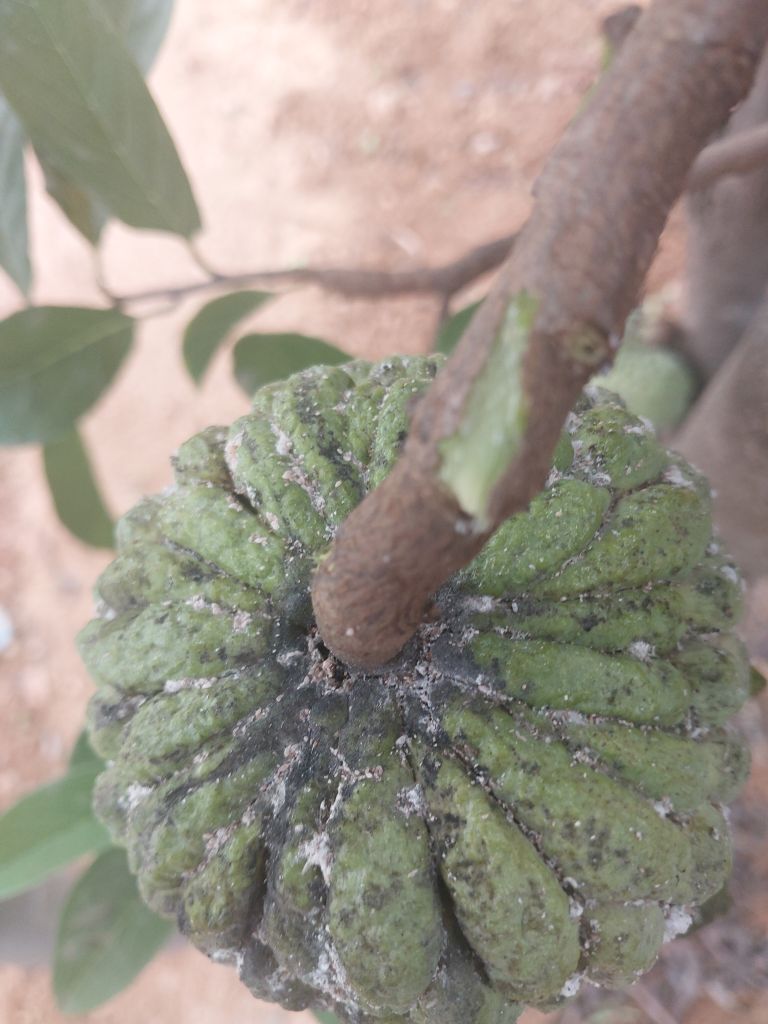
Disease label: Blank Canker